Schleptruper Egge

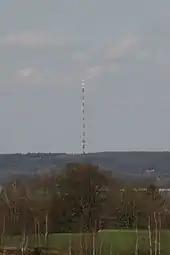
The landmark on the Schleptruper Egge is the over-230-metre-high mast of the NDR Osnabrück-Engter Transmitter

The Schleptruper Egge is a hill, 148 m high, in the Bramsche parish of Schleptrup and is part of the Wiehen Hills. To the north is the bog of Großes Moor at a height of about , the Mittelland Canal built in the 20th century and the Bramsche parish of Kalkriese. Immediately east of the Schleptruper Egge runs the A 1 motorway, the so-calle Hanseatic Line ("Hansalinie").